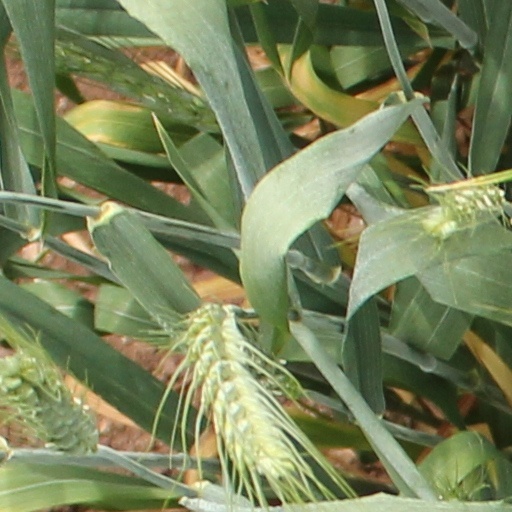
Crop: wheat